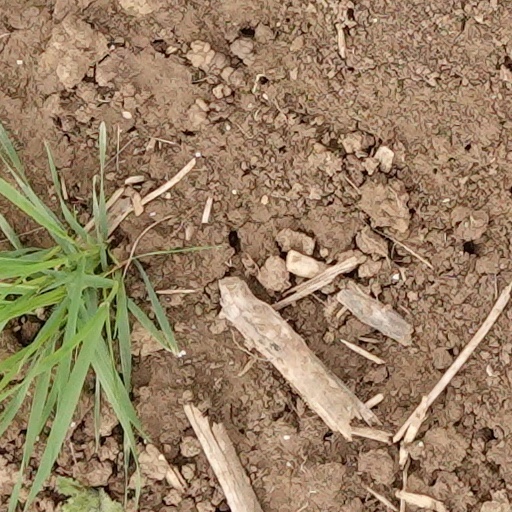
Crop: wheat